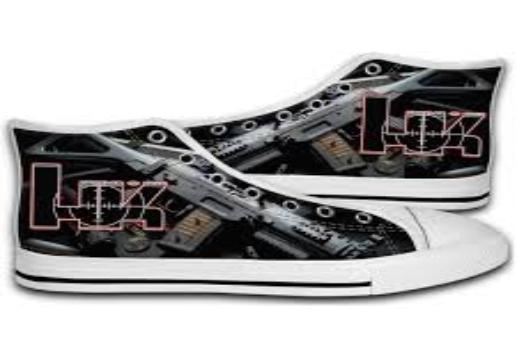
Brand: Heckler & Koch
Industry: Clothes